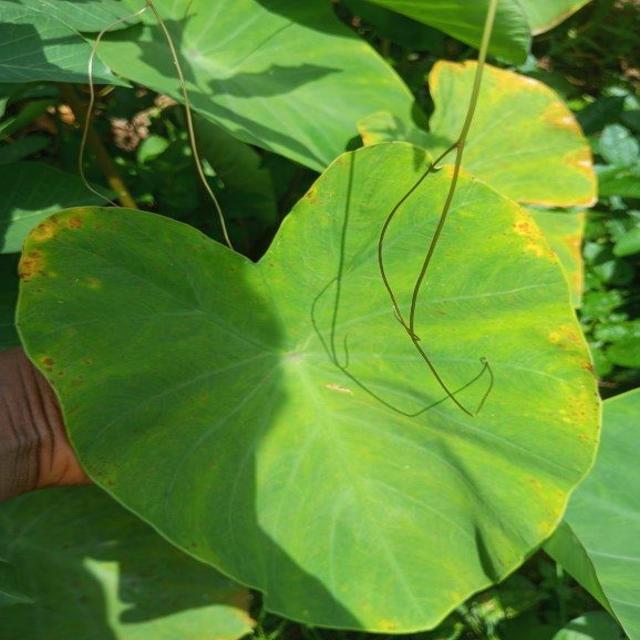
Label: Mid_Blight